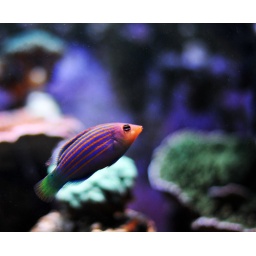
striped blue and orange fish in salt water tank